Arlington Memorial Amphitheater

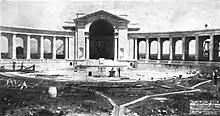
Construction progress on Memorial Amphitheater in June 1918.

The amphitheater, chapel, and most of the entrance hall were finished in 1918. The entrance hall was built with red brick (257,100 of them), and clad in of marble. Another in of marble were used for interior columns. The extent to which marble was used was eye-opening: for flooring, for stairs, for door and window frames, and of moldings. The eastern steps consumed of concrete. The interior was decorated with ornamental plaster, terra cotta partitions, terrazzo flooring, bronze doors and grillwork, ornamental ironwork railings and stairs, and glazed tile. While more than $7,000 ($161,500 in 2013 inflation-adjusted U.S. dollars) was spent on carving for the amphitheater, just $2,933 was spent for carving on the inside and outside of the entrance hall.